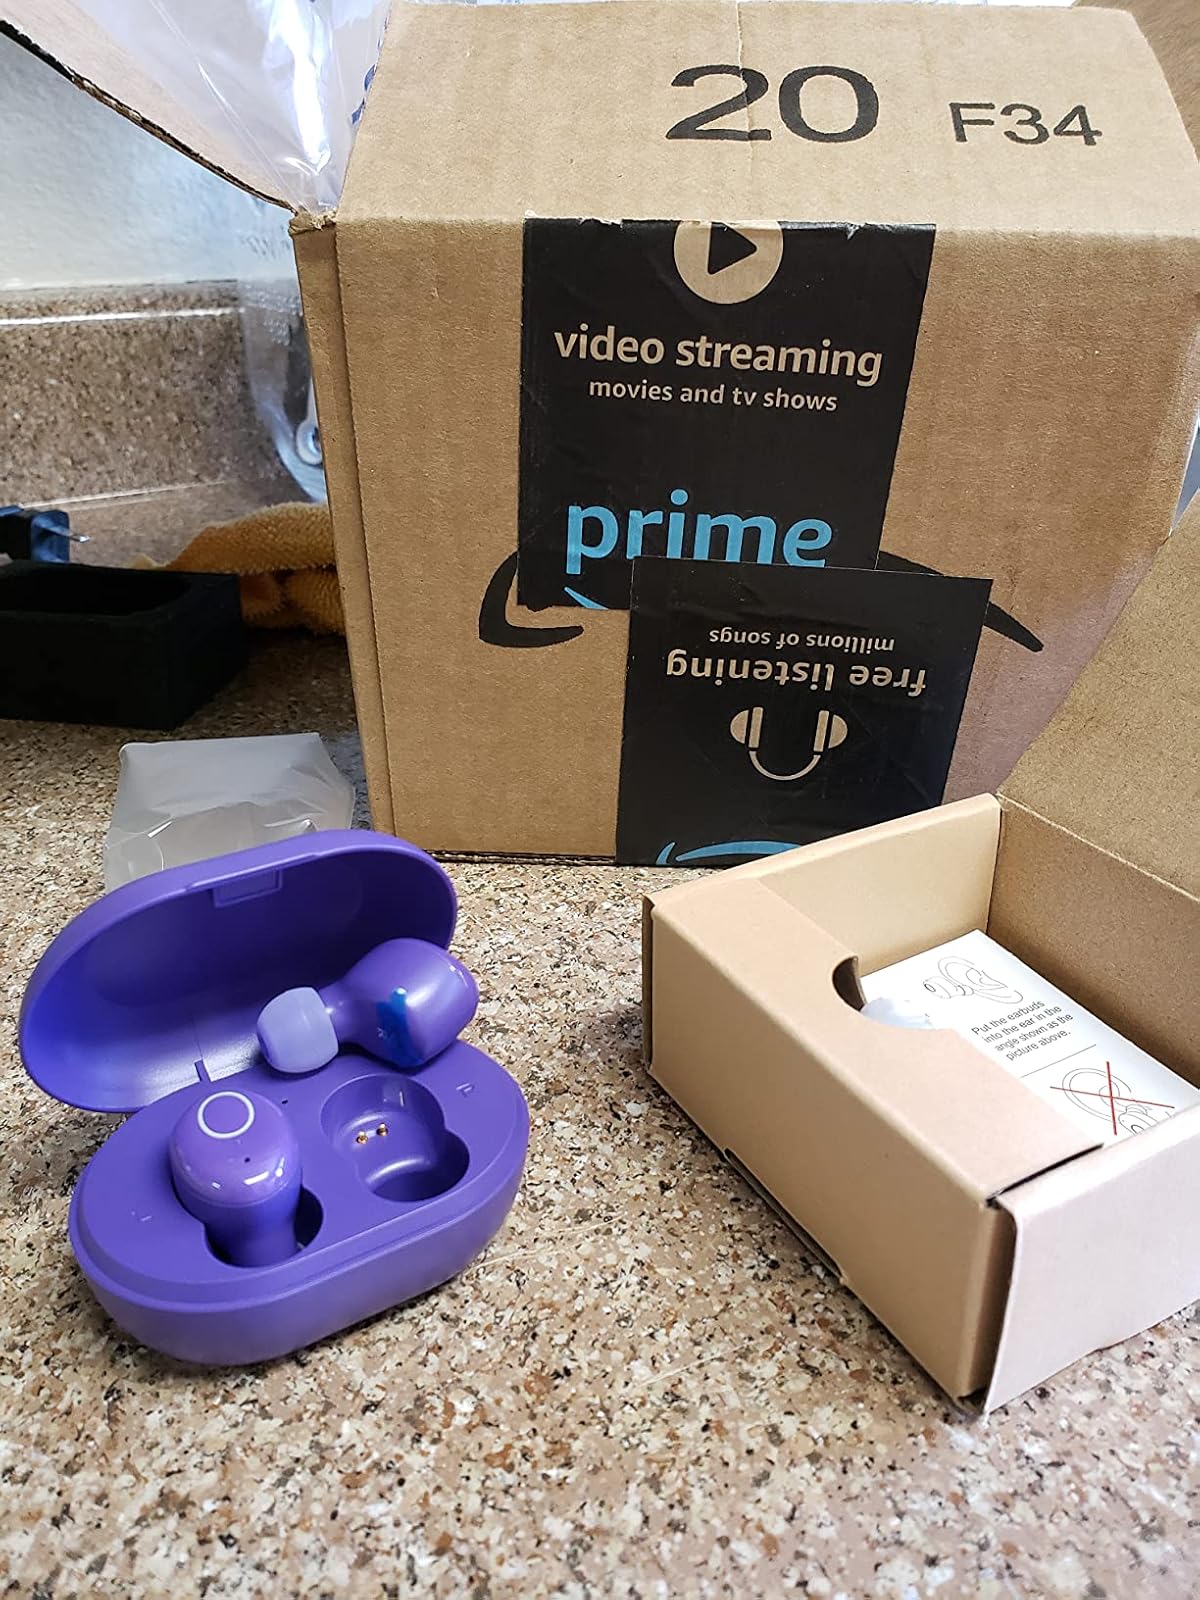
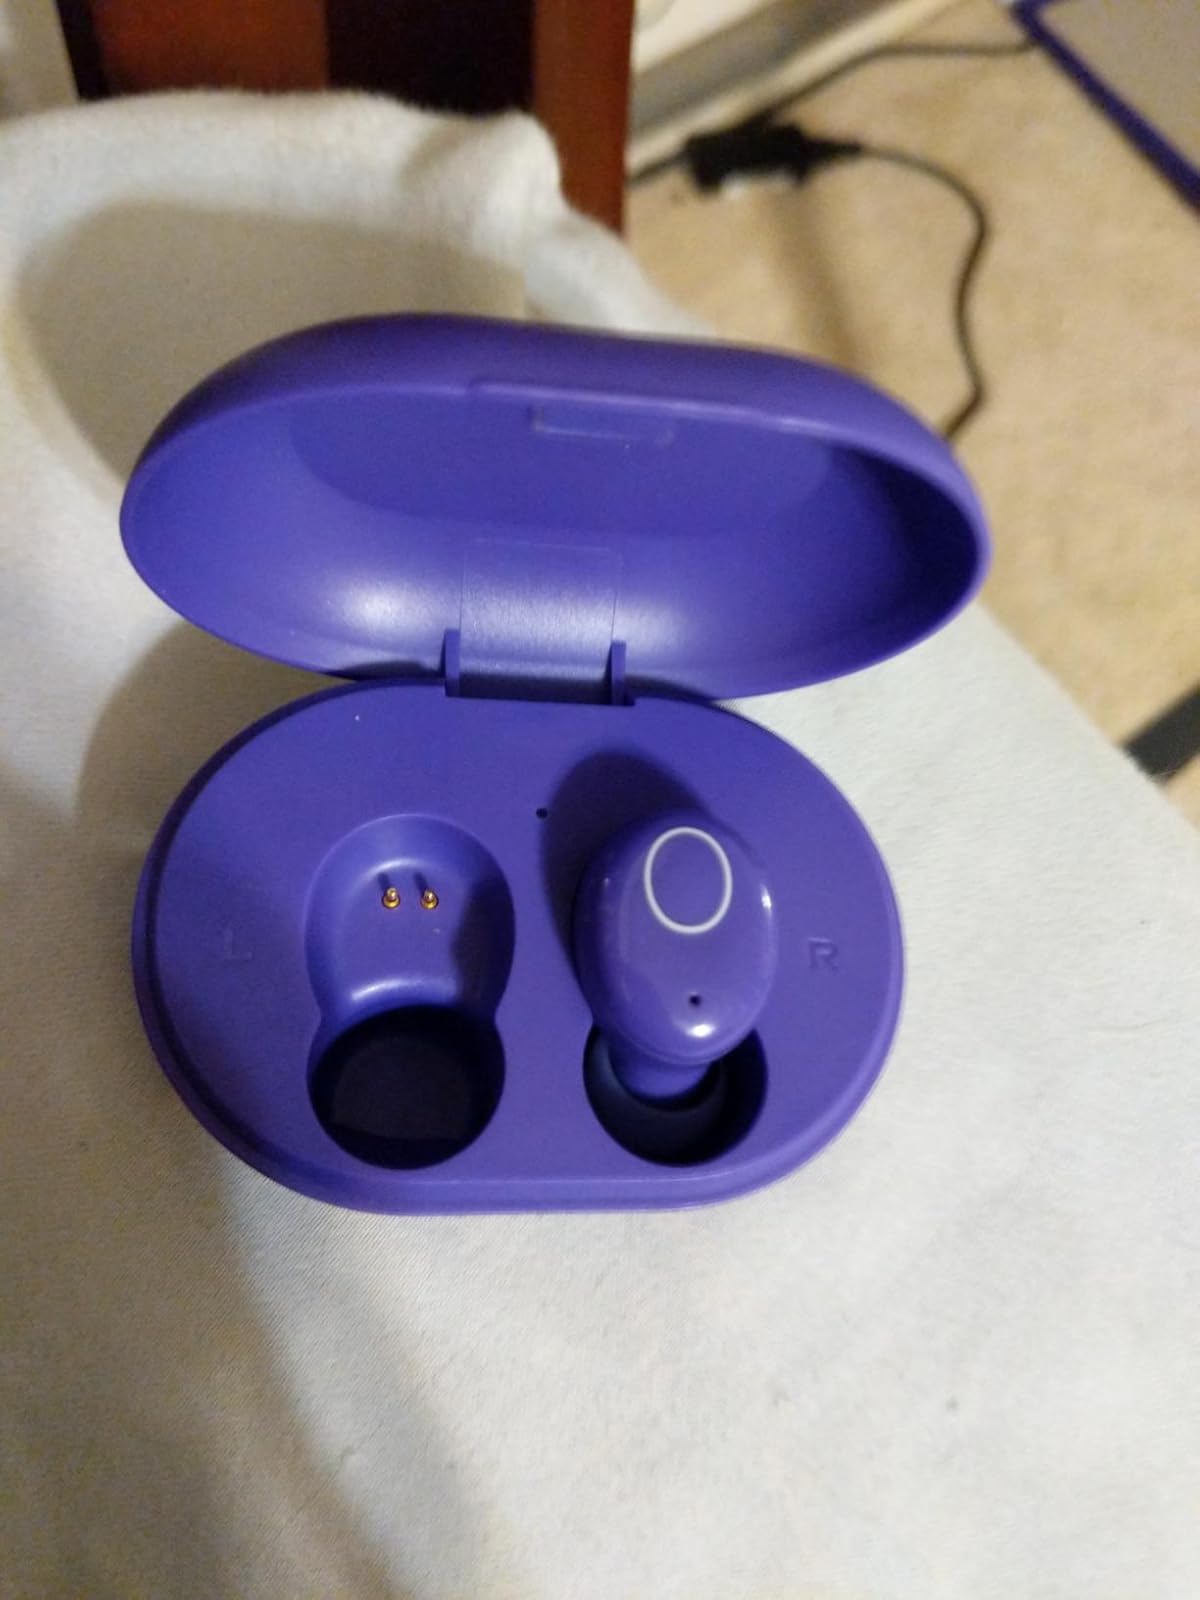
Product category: earbuds
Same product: yes